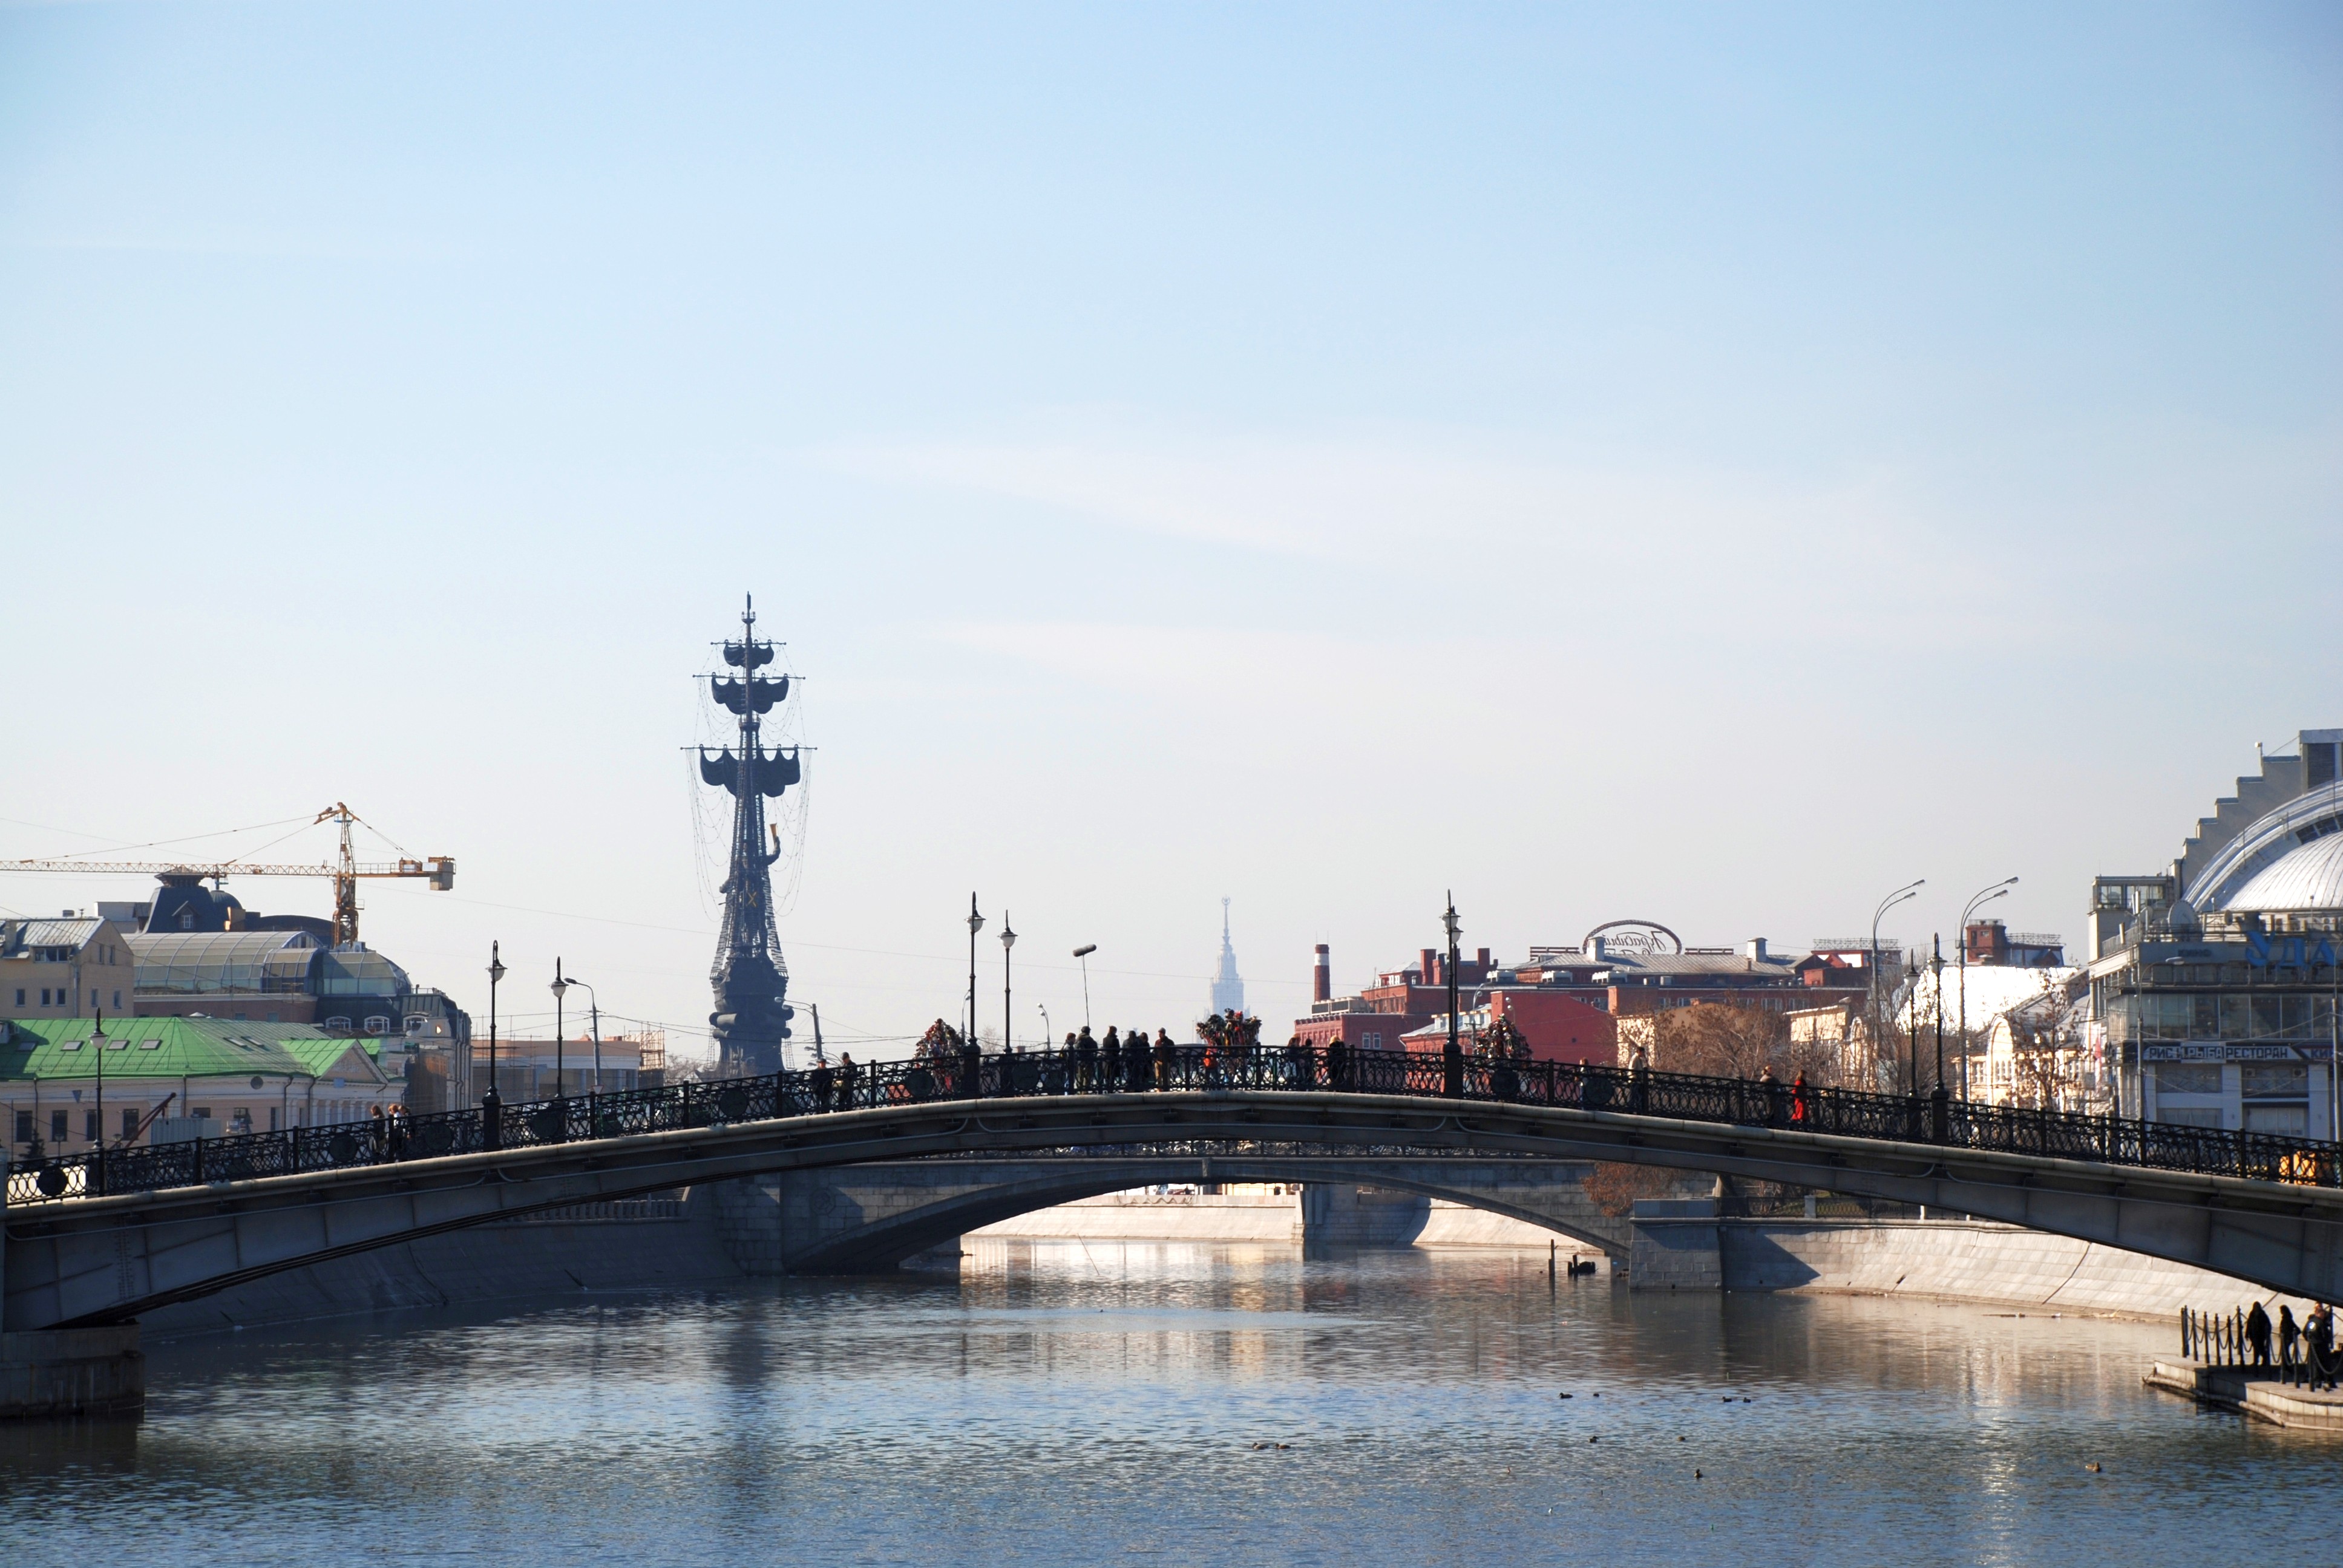
sea, water, bridge, skyline, city, river, canal, cityscape, dusk, transport, reflection, vehicle, landmark, harbor, nikon, waterway, cool image, moscow, russia, d80, cityscapes, moskau, moscou